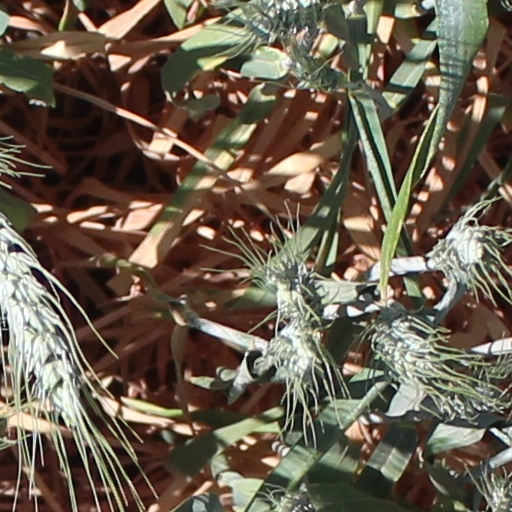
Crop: wheat